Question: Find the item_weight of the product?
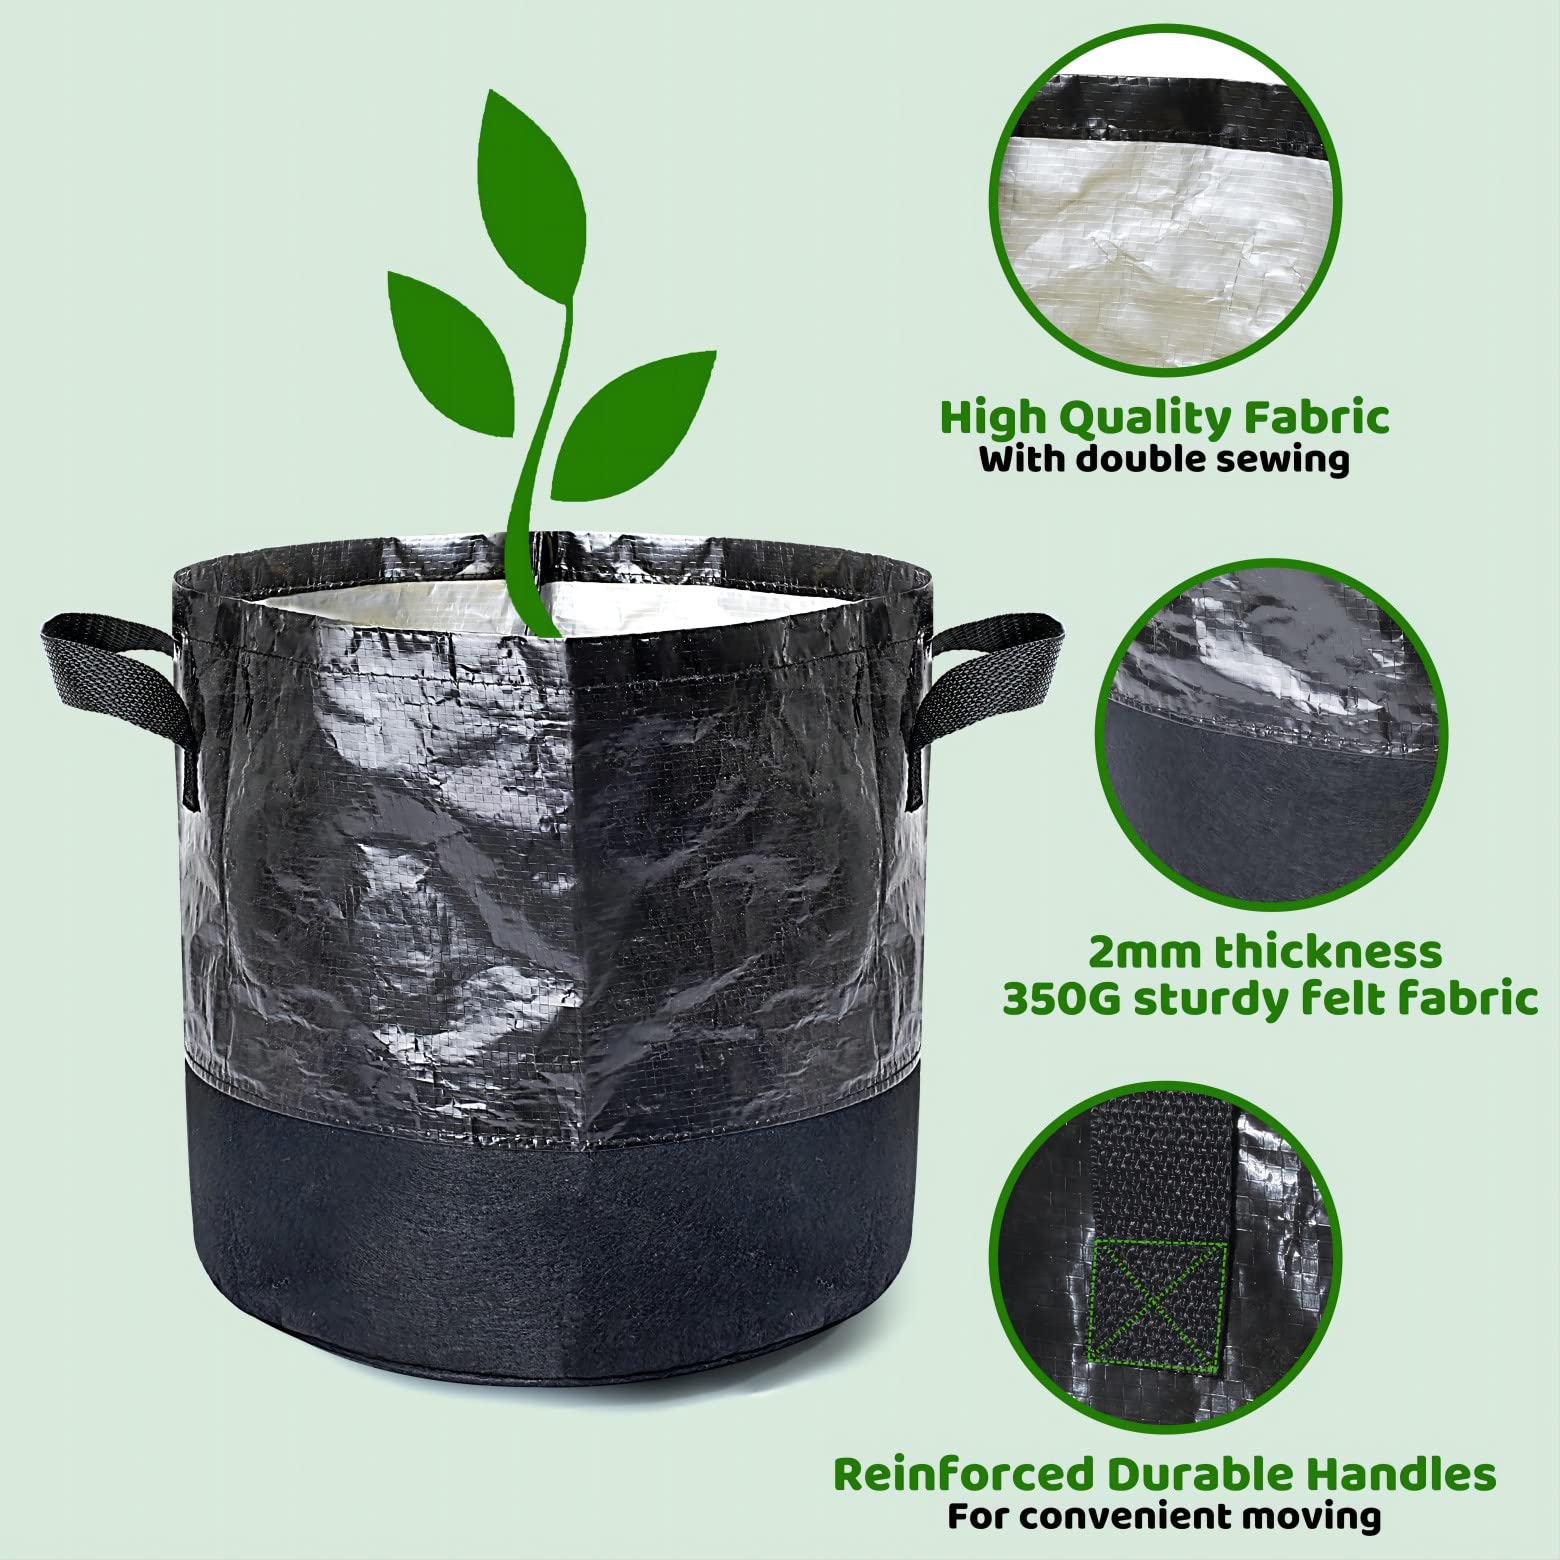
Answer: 350.0 gram